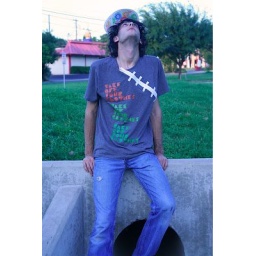
recycled materials. psychedelic starburst double bill hat in black and white (reversible) dancehall t-shirt in glow-in-the-dark block print, white zipper